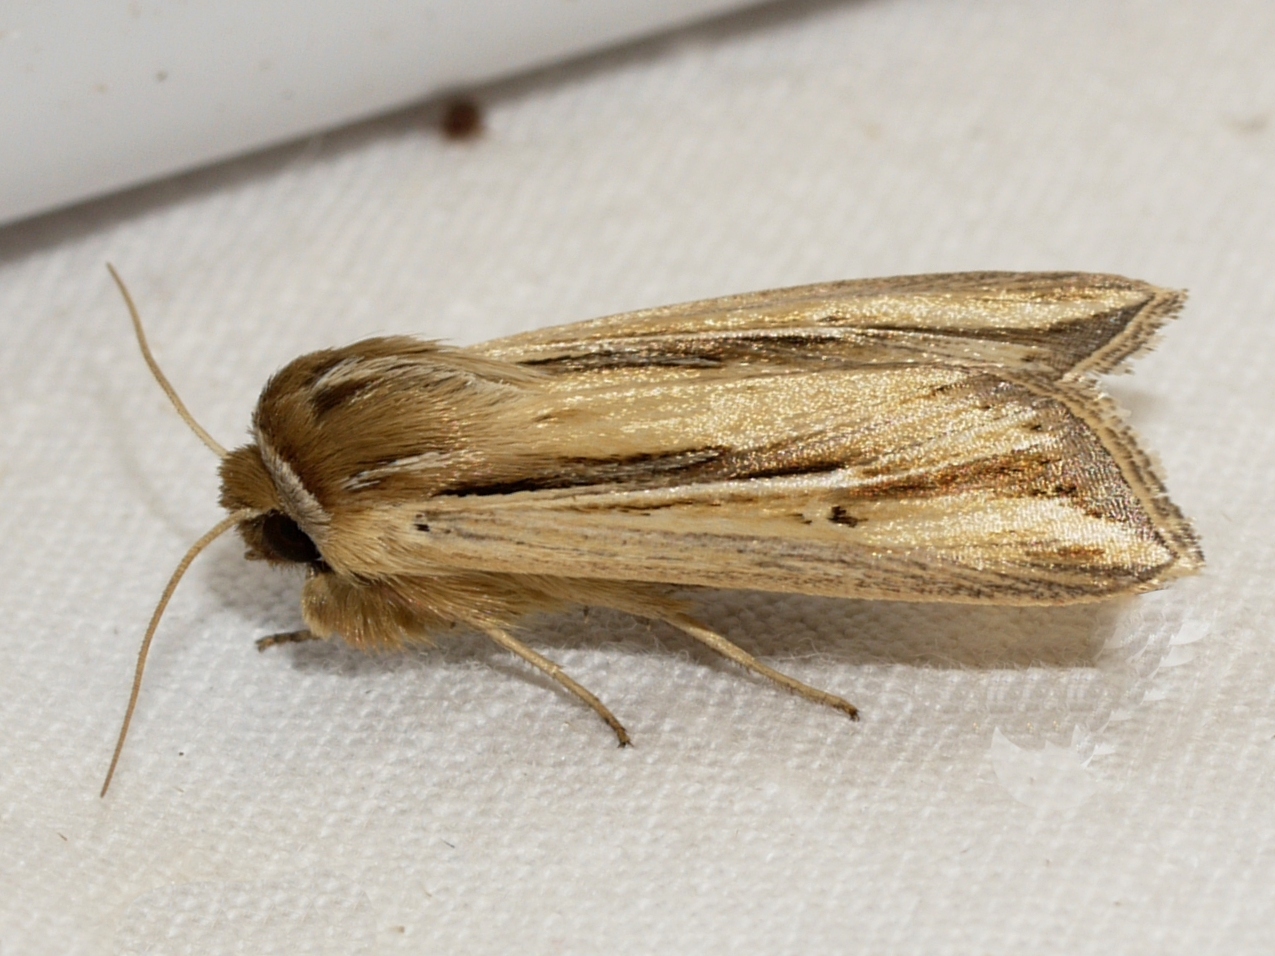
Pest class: wheathead_armyworm_Dargida_diffusa